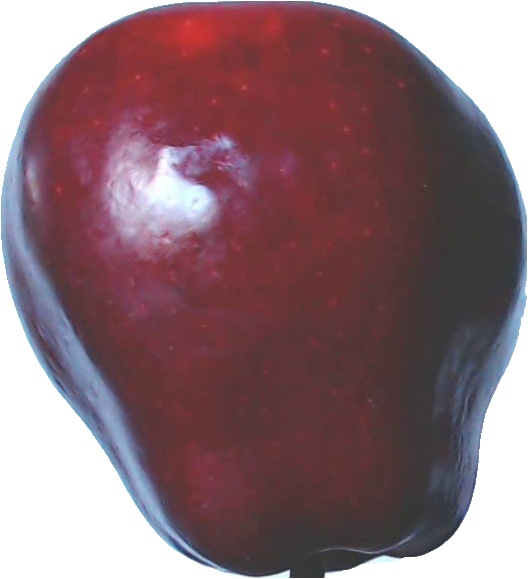
Label: apple_red_delicios_1